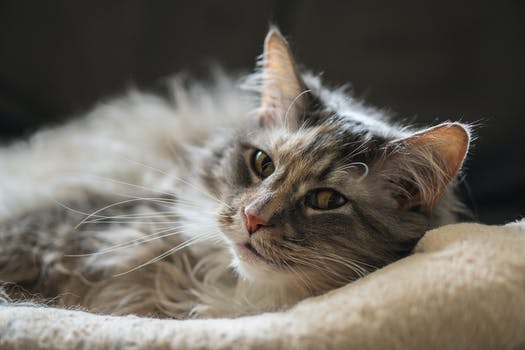
Label: No Watermark